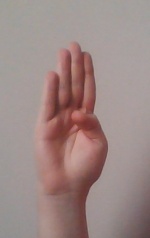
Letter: kaaf